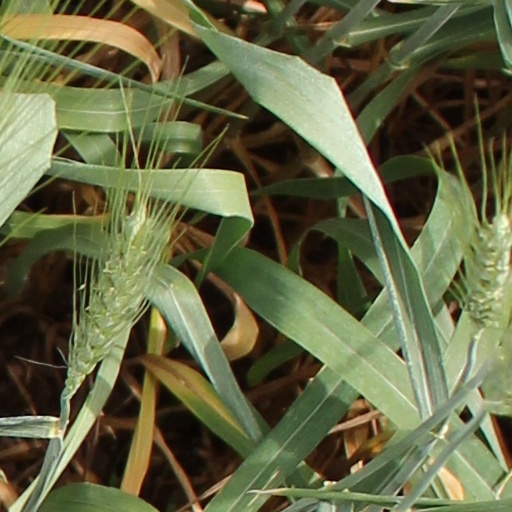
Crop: wheat